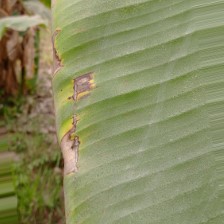
Label: cordana